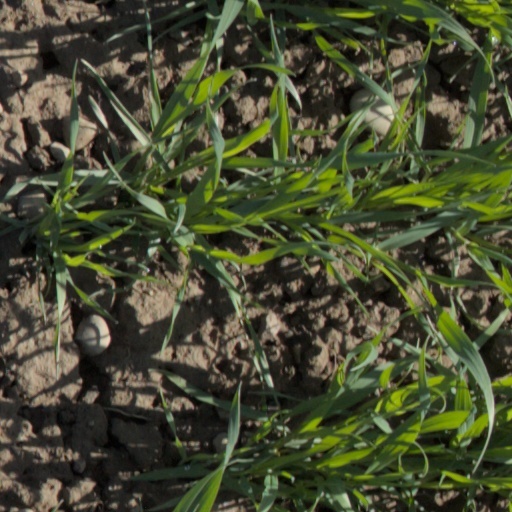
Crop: wheat